Laukkuryssä

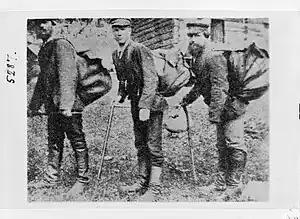
"Laukkuryssä" peddlers from Kiestinki in Lohja.

In Finland, "laukkuryssä" (Finnish for "bag Russian", Swedish: "påsaryssar") were travelling salesmen who went around Finland and northern Sweden from the middle 19th century to the early 20th century. Despite the name, "laukkuryssäs" were not ethnically Russian, but instead Karelian peasants. Their trade was called a "bag trade", after the large leathern backpacks they carried.